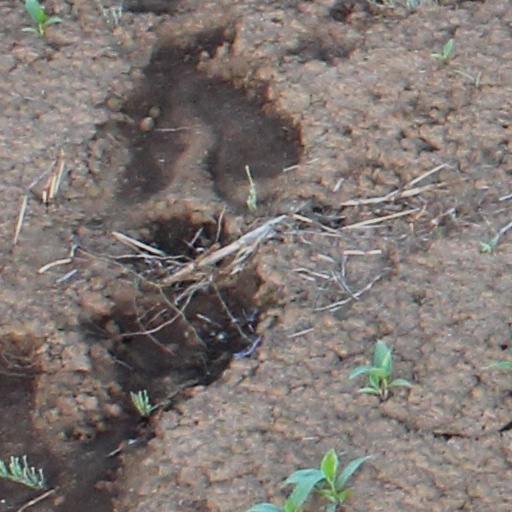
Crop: wheat